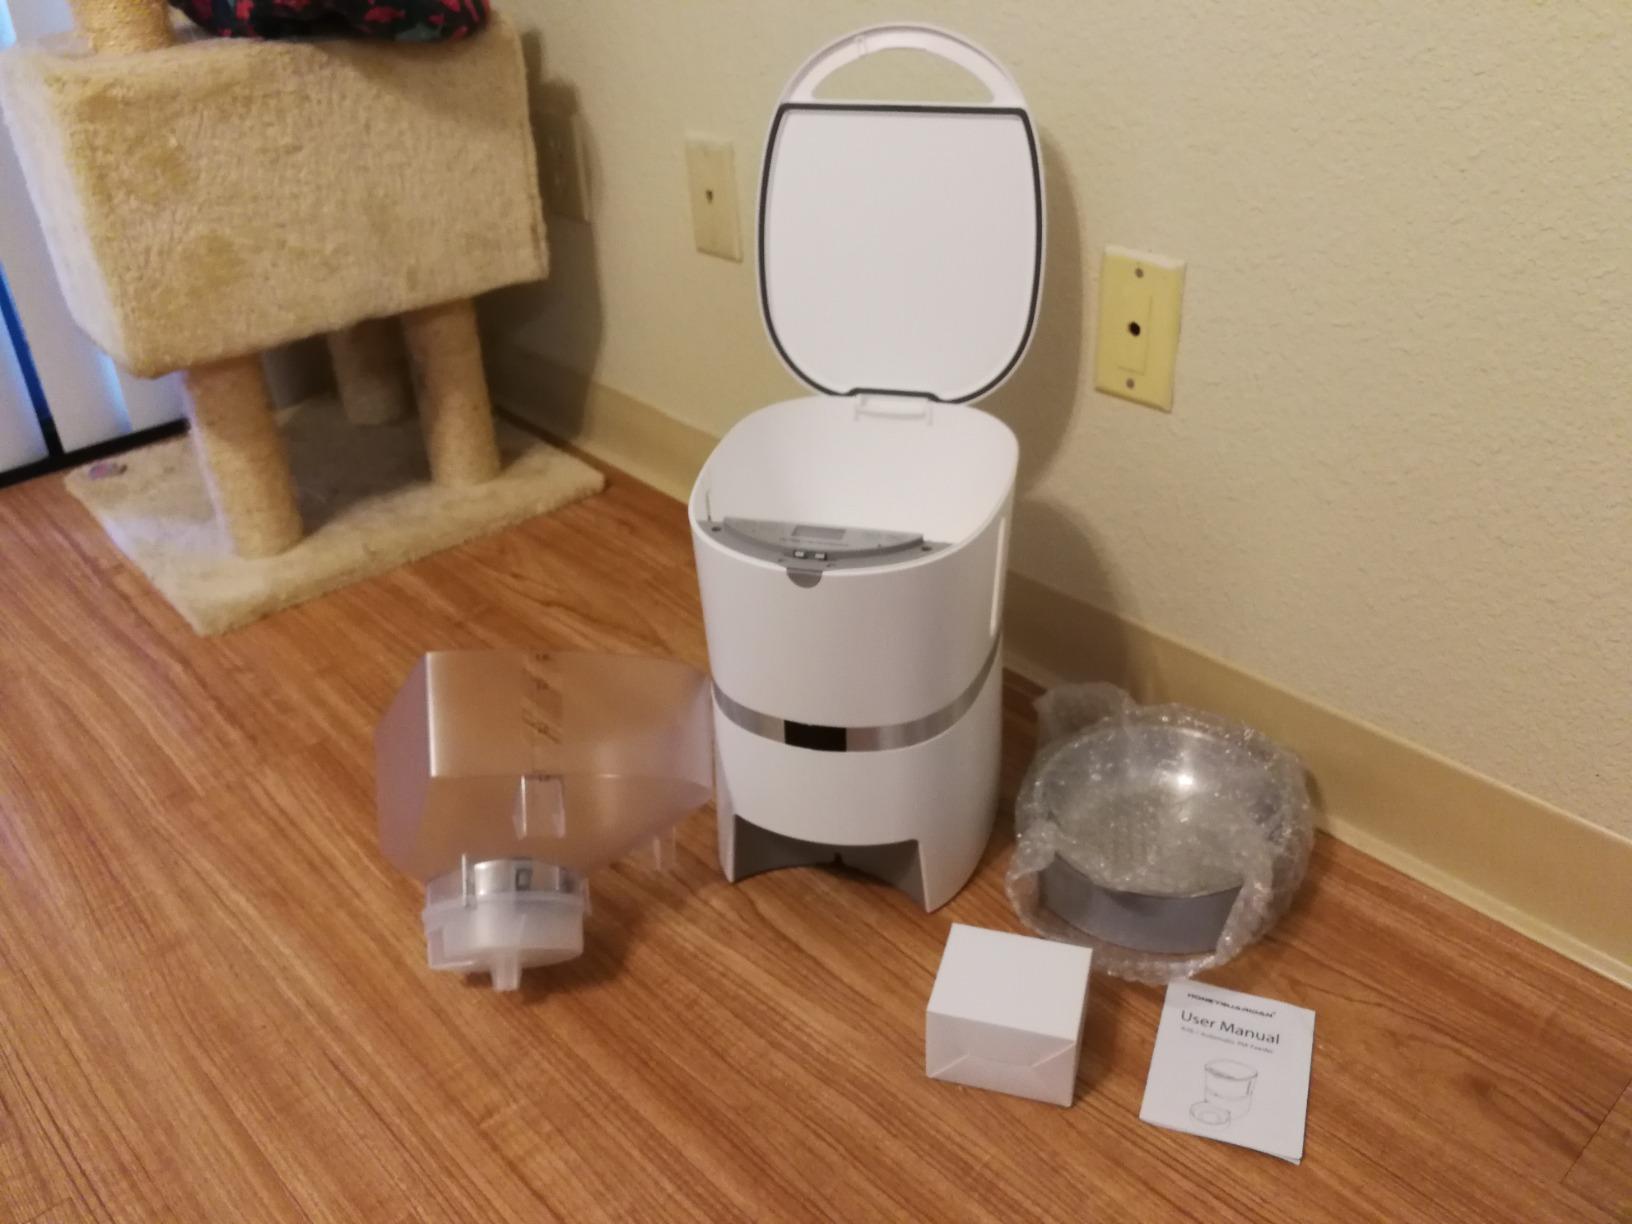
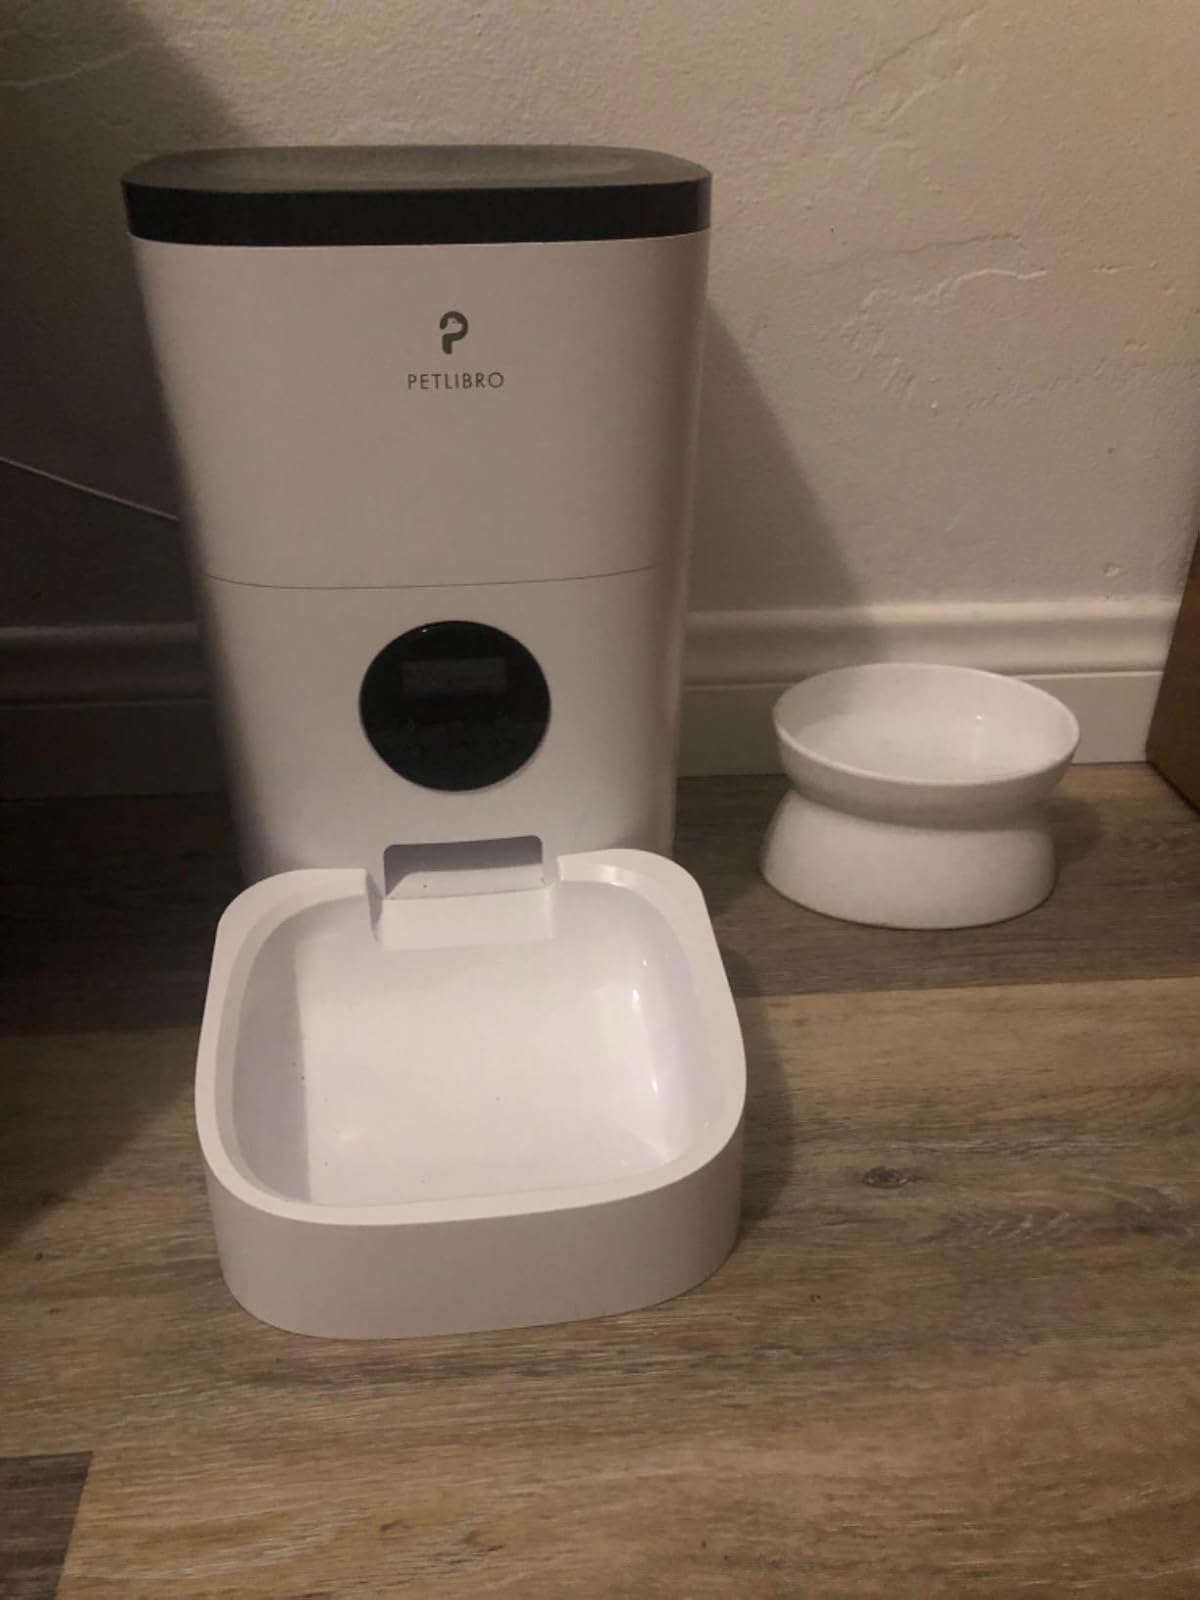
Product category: items_feeder
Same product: no